ABN AMRO

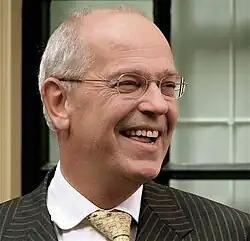
Politician Gerrit Zalm led the restructuring of ABN AMRO from 2009 to 2017

Both RBS and Fortis were increasingly visibly overextended following the ABN AMRO acquisition. On 22 April 2008, RBS announced the largest rights issue in British corporate history, which aimed to raise £12billion in new capital to offset a writedown of £5.9billion resulting from the bad investments and to shore up its reserves following the purchase of ABN AMRO. On 11 July 2008, Fortis CEO Jean Votron stepped down after the ABN AMRO deal had depleted Fortis's capital. The total worth of Fortis, as reflected by its stock value, was at that time one-third of what it had been before the acquisition, and just under the value it had paid for the Benelux activities of ABN AMRO.